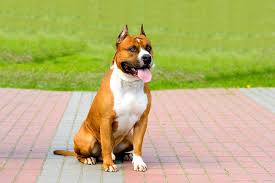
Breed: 216-n000078-American_Staffordshire_terrier